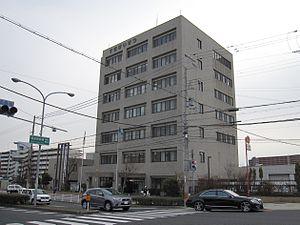
Seito Sakakibara est un tueur en série japonais, mineur au moment des faits. Il est aussi appelé Shinichiro Azuma ou « garçon A ».